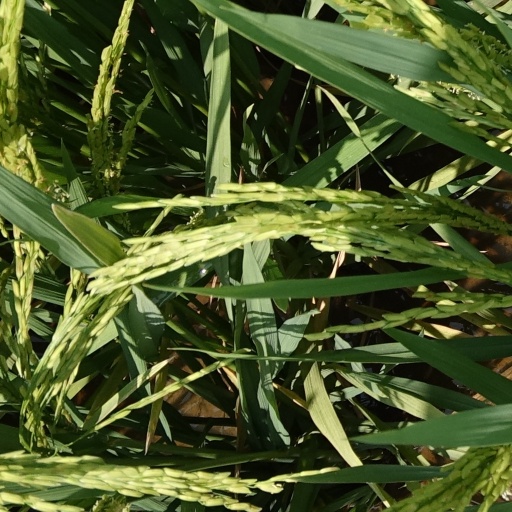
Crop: rice